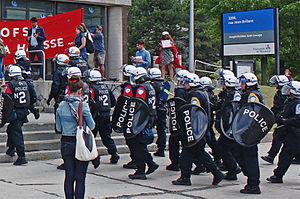
Groupe tactique d'intervention du service de police de la ville de Montréal investit le Pavillon 3200 Jean-Brillant de l'Université de Montréal
La grève étudiante québécoise de 2012 désigne l'ensemble des événements, mouvement sociaux et perturbations induits par une grève étudiante générale et illimitée dans certains établissements d'enseignement supérieur québécois du 13 février au 7 septembre 2012. Cette grève étudiante, la plus longue et la plus imposante de l'histoire du Québec et du Canada, est principalement en réponse à l'augmentation projetée des droits de scolarité universitaires pour la période 2012 à 2017 dans le budget provincial 2012-2013 du gouvernement du Parti libéral de Jean Charest. L'élection du gouvernement péquiste de Pauline Marois le 4 septembre 2012 et l'annulation par décret de la hausse des frais de scolarité entraine de facto la cessation du conflit.